Cleithrum

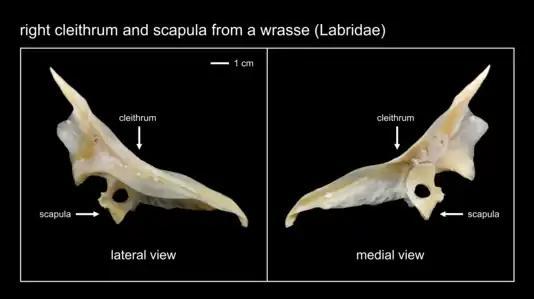
Cleithrum and scapula from a wrasse. The larger bone is the cleithrum.

The cleithrum (: cleithra) is a membrane bone which first appears as part of the skeleton in primitive bony fish, where it runs vertically along the scapula. Its name is derived from Greek κλειθρον = "key (lock)", by analogy with "clavicle" from Latin "clavicula" = "little key".